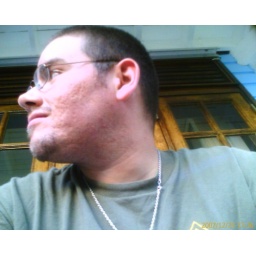
me sitting in front of my great uncles house